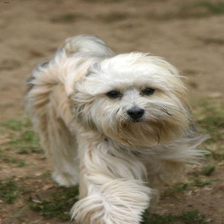
Species: dog
Breed: havanese